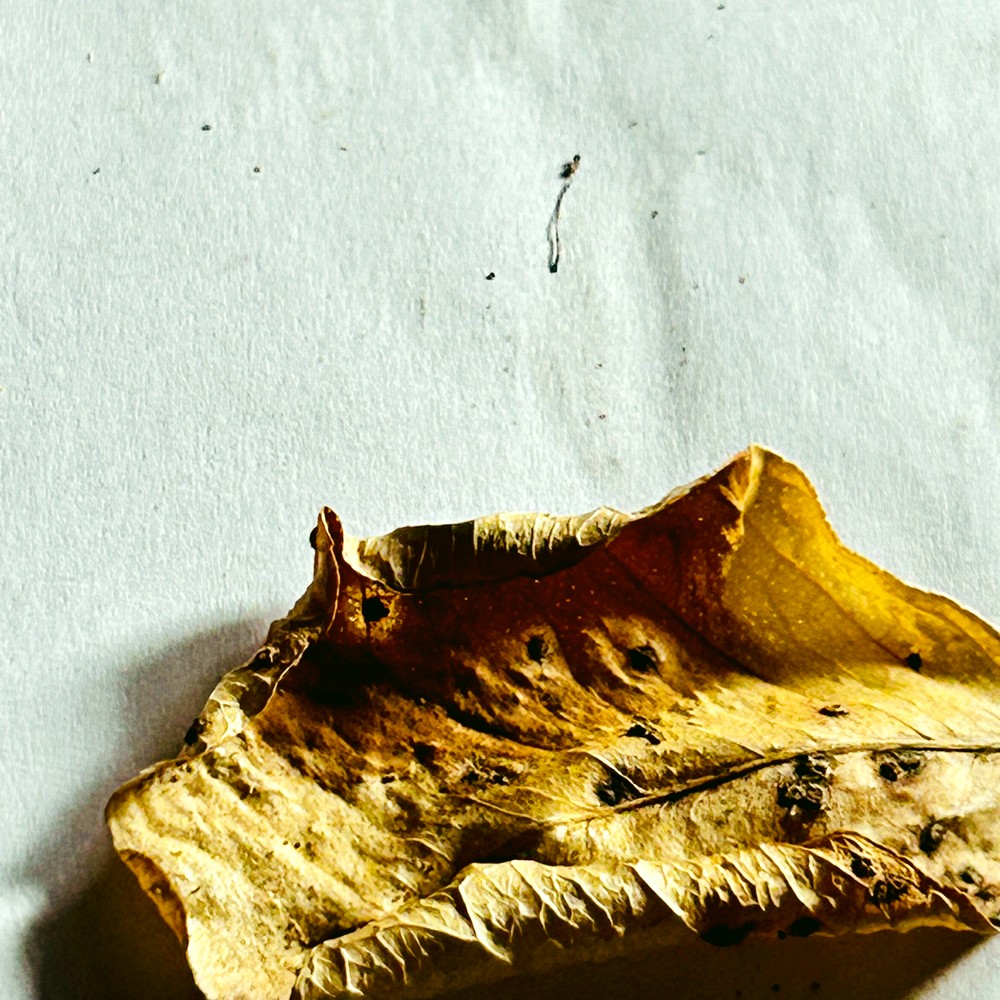
Label: Dry Leaf